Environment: real
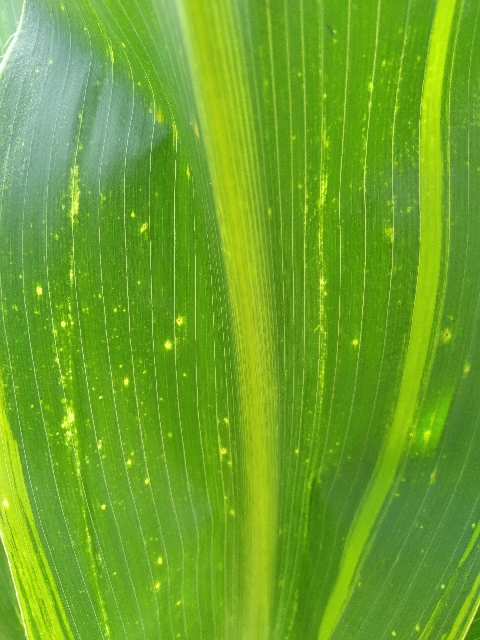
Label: lethal_necrosis